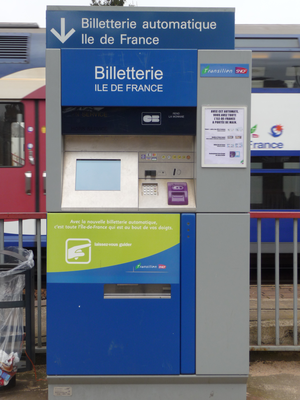
Les transports en commun d'Île-de-France utilisent un système de tarification par zones concentriques, sur un support mixte papier et carte à puce, dont les caractéristiques et le prix sont déterminés par l'autorité organisatrice de transports régionale, Île-de-France Mobilités.
La gare d'Épône - Mézières est une gare ferroviaire française des lignes de Paris-Saint-Lazare au Havre et de Plaisir - Grignon à Épône - Mézières, située sur le territoire des communes d'Épône et de Mézières-sur-Seine, dans le département des Yvelines, en région Île-de-France.